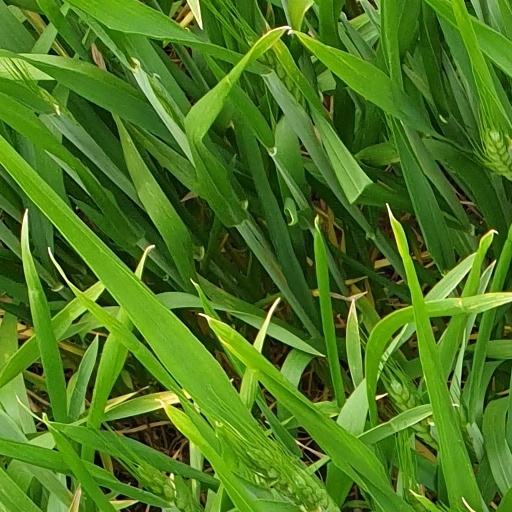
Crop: wheat